BG Pathum United F.C.

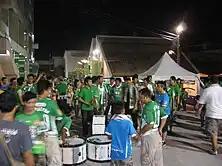

The current manager is Supasin Leelarit and Surachai Jaturapattarapong was re-appointed as head coach at the end of the 2011 season. After a disappointing season Surachai stepped down again from his post October 2012 and was replaced by Phil Stubbins. The club finished the season a disappointing 8th in the 2012 season. After short lived in Bangkok Glass FC Phil Stubbins stepped down in March 2013, replaced by a young caretaker manager Anurak Srikerd. The team won two from six games.